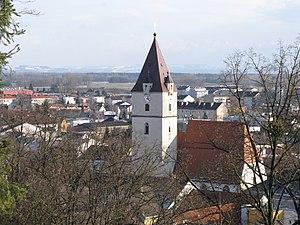
Perg est une commune autrichienne du district de Perg en Haute-Autriche.